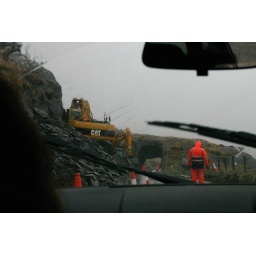
on the road again, making a hole in the hill ahead